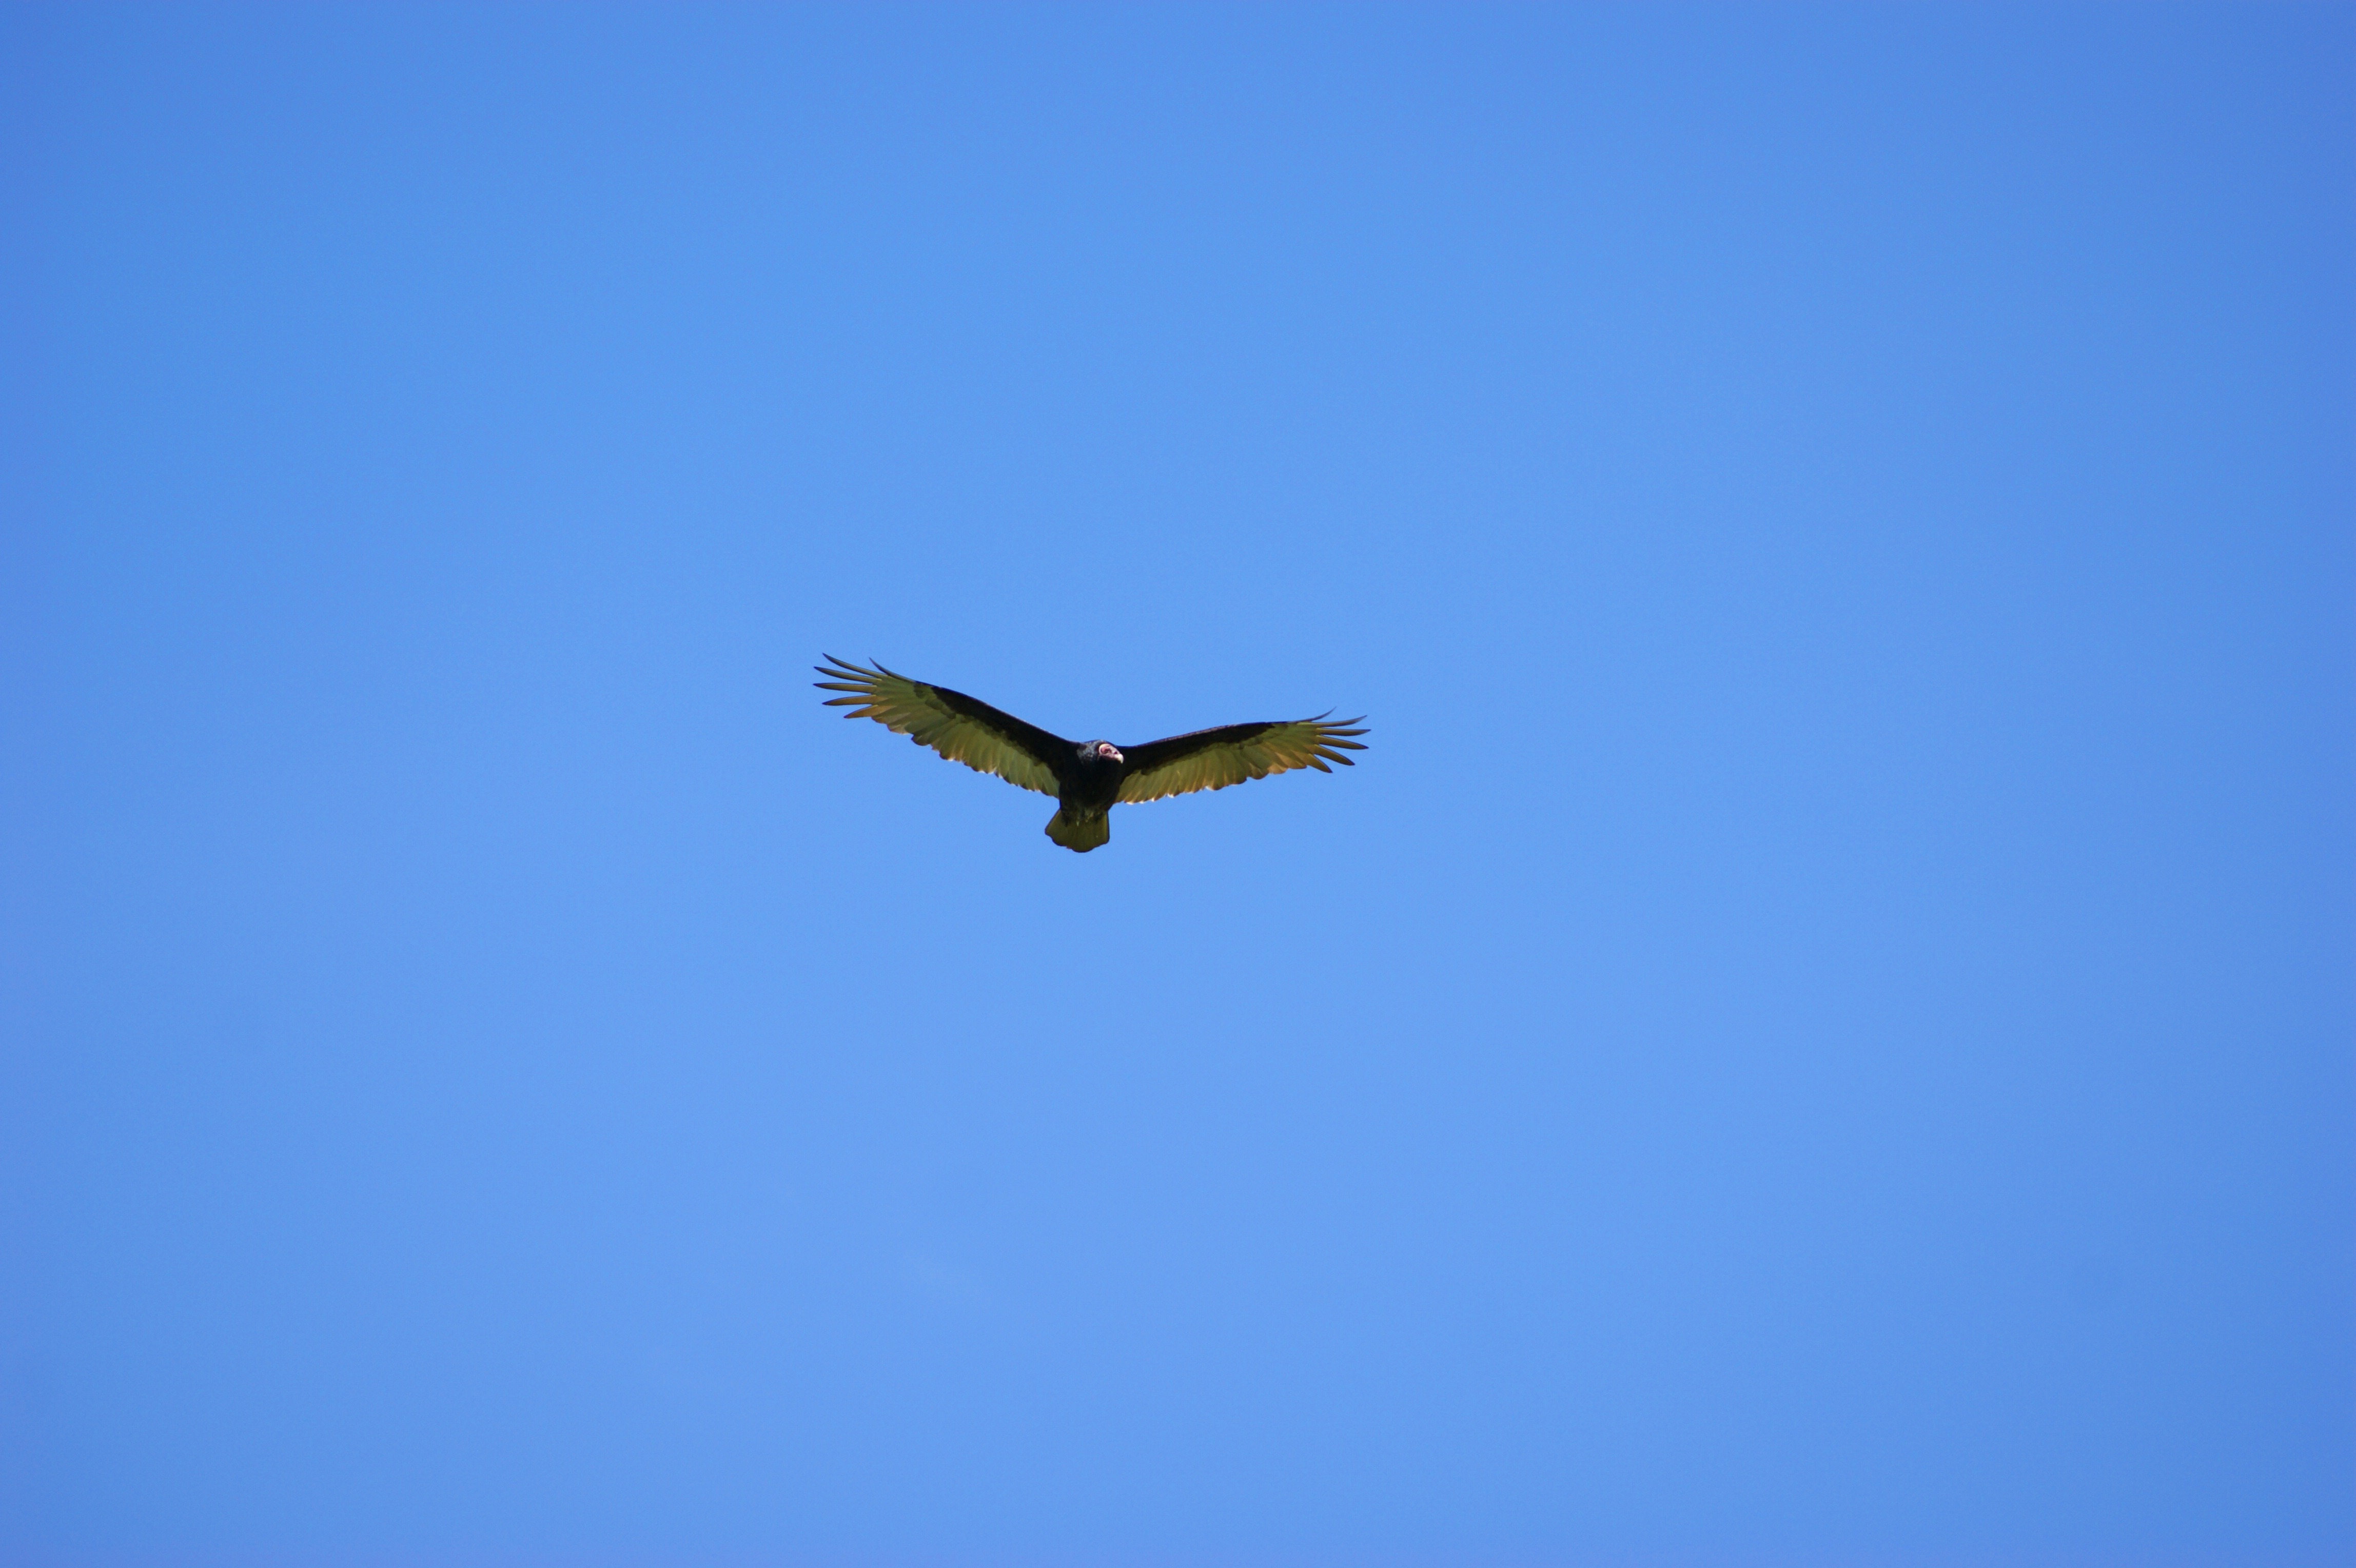
bird, wing, sky, fly, flight, eagle, bird of prey, vertebrate, south america, paraguay, vulture, atmosphere of earth, accipitriformes